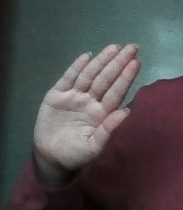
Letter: seen